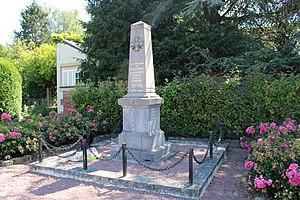
Le monument aux morts.
Grandrû est une commune française située dans le département de l'Oise en région Hauts-de-France.